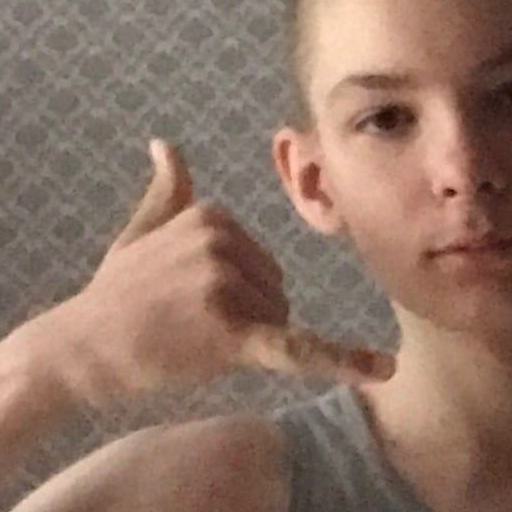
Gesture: call